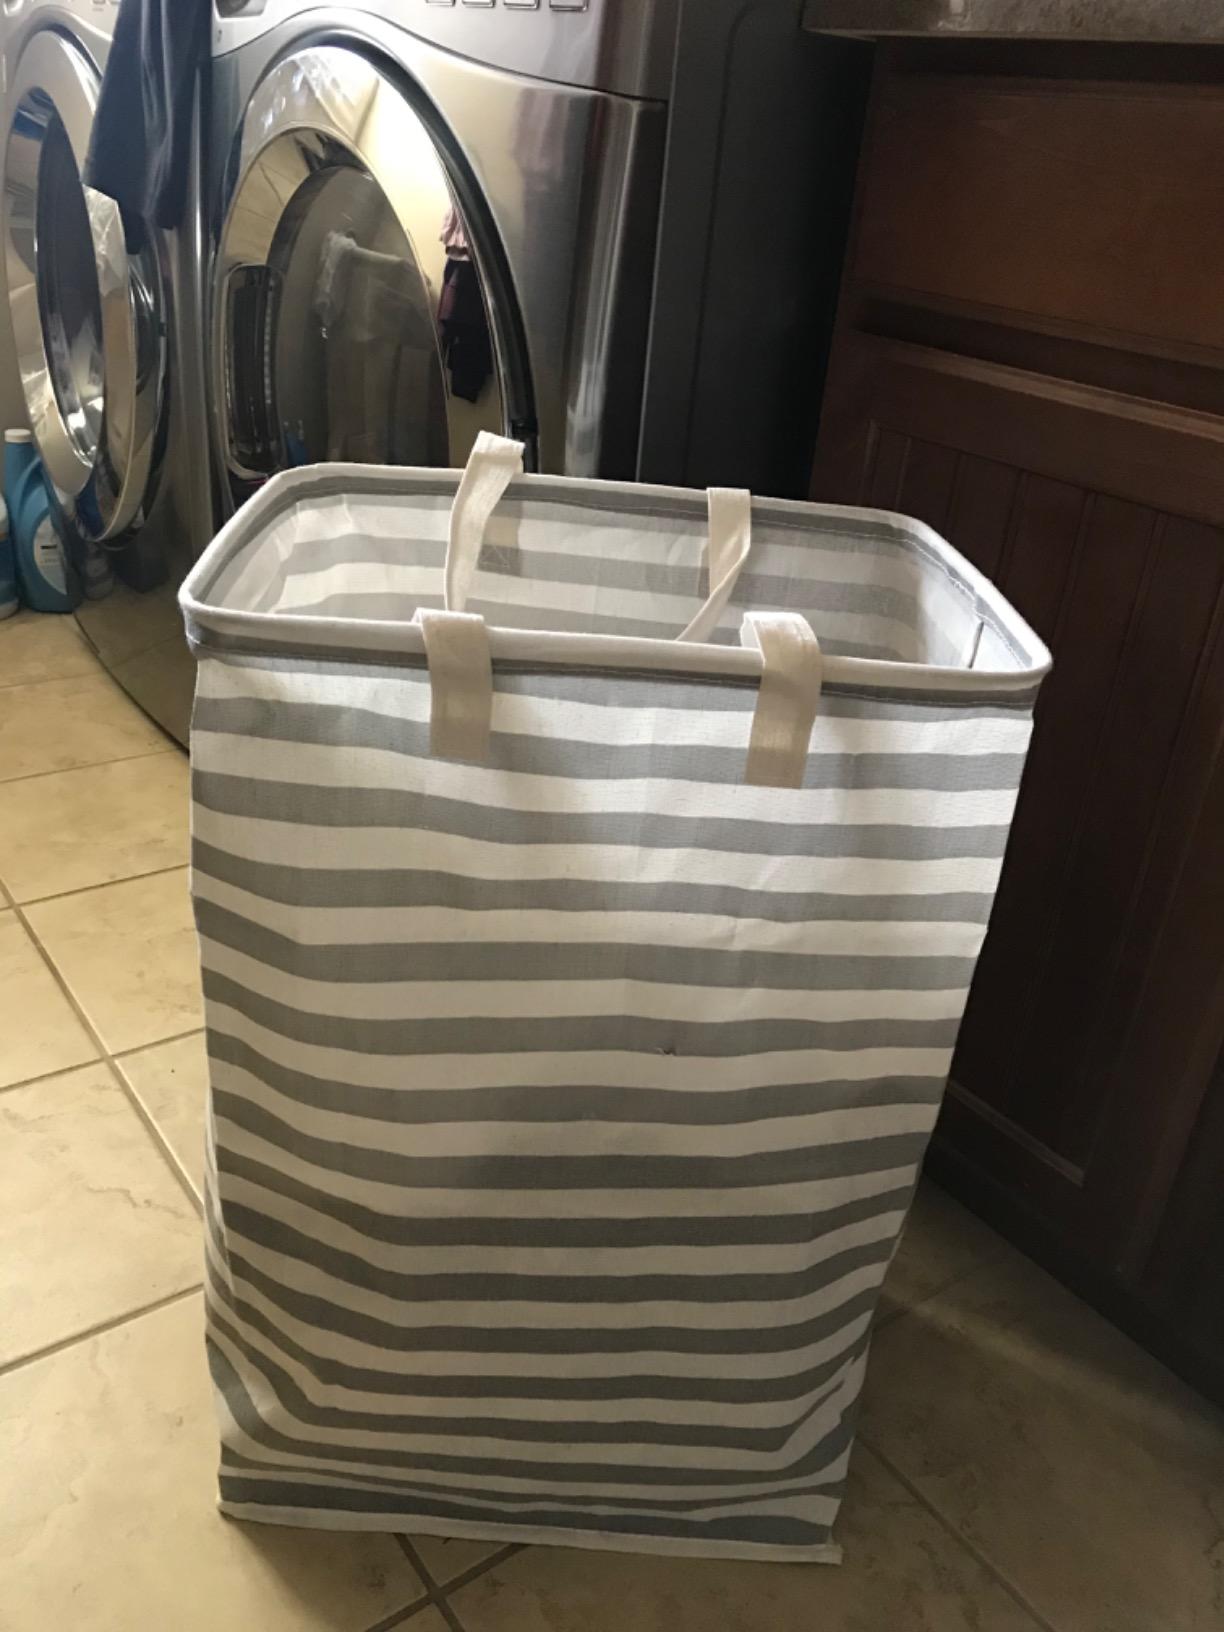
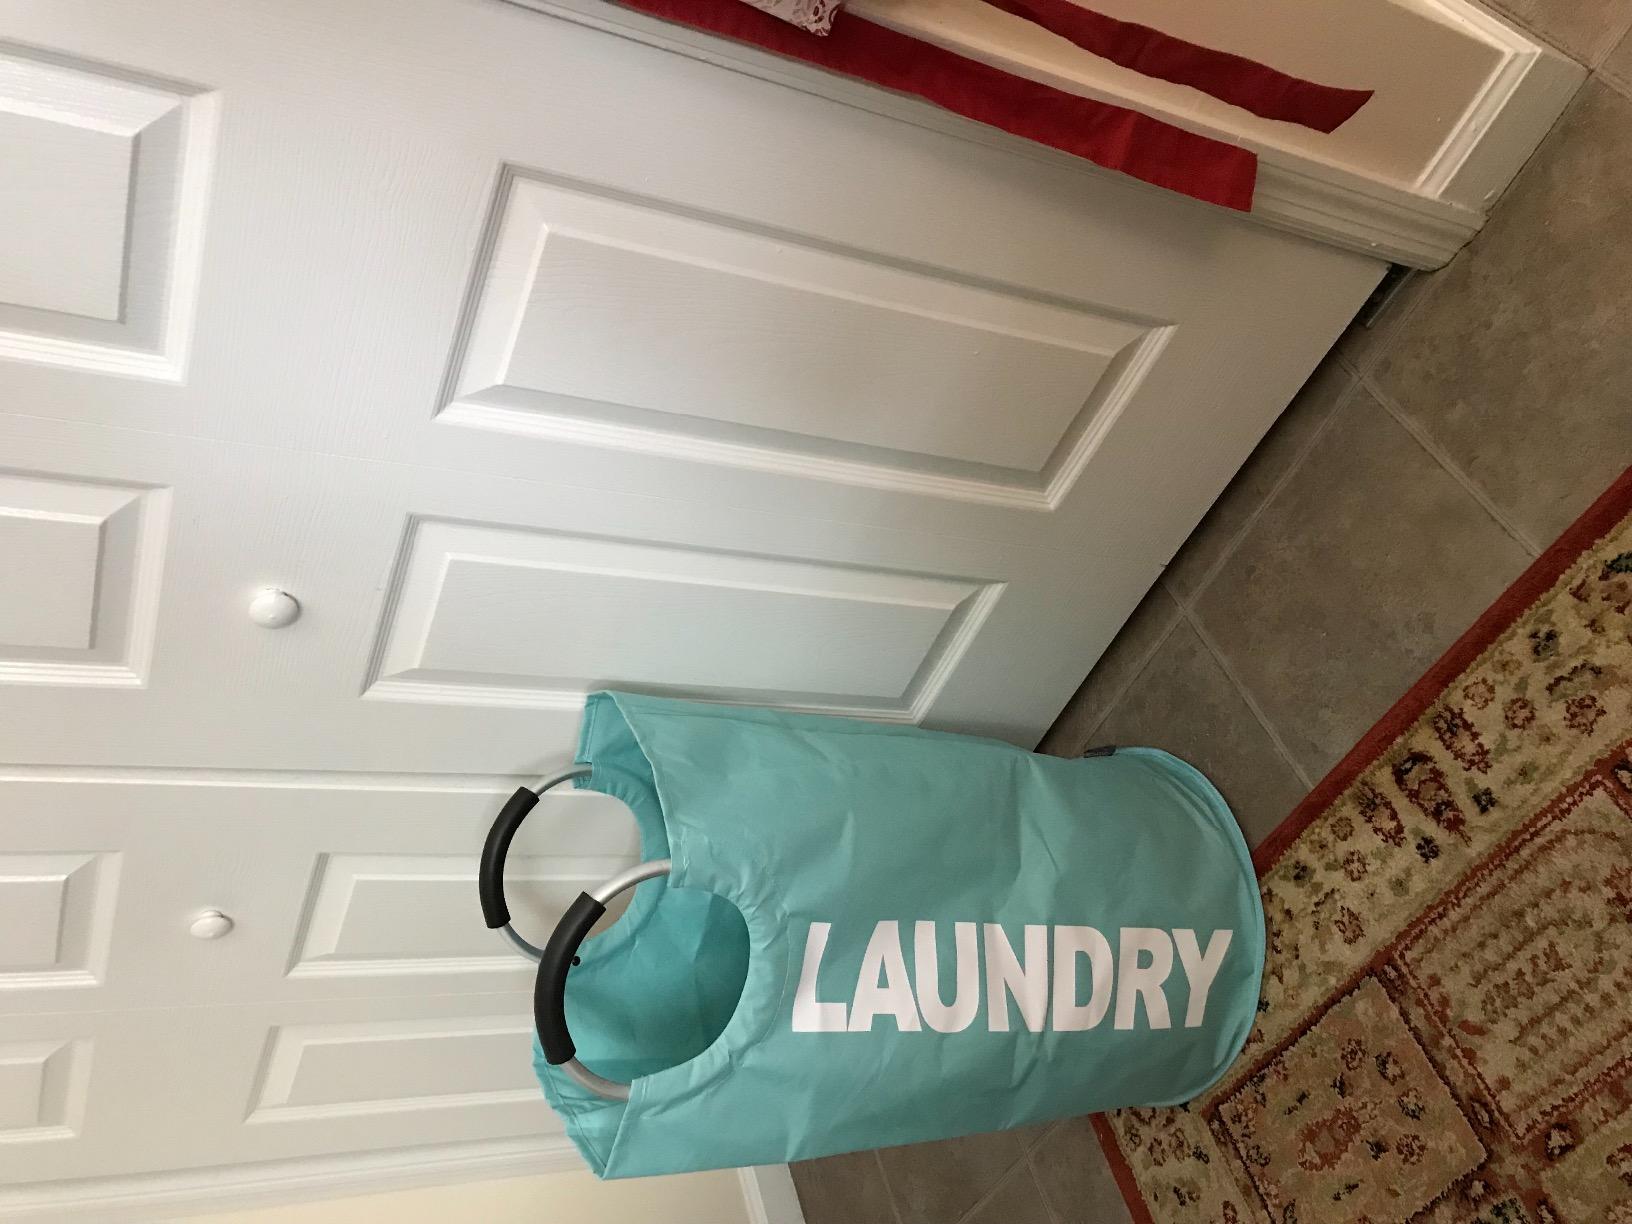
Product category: items_hamper
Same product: no